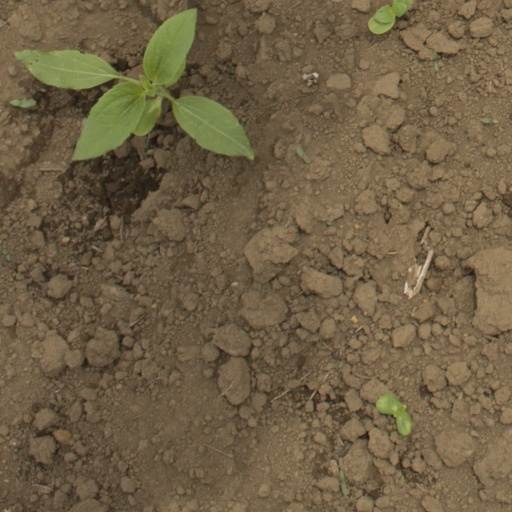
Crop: Jerusalem artichoke